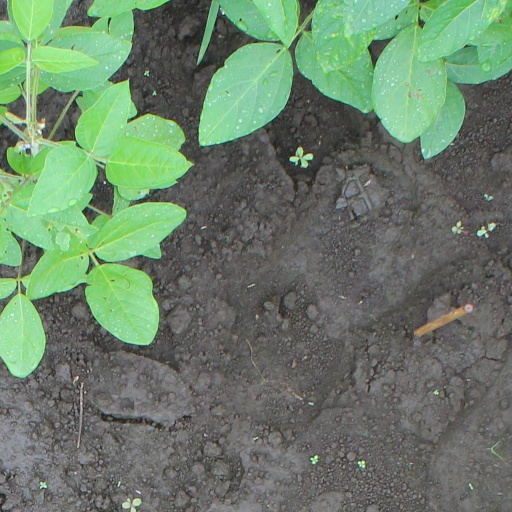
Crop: soybean